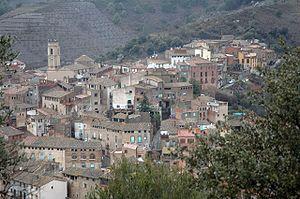
Porrera est une commune de la province de Tarragone, en Catalogne, en Espagne, de la comarque de Priorat.